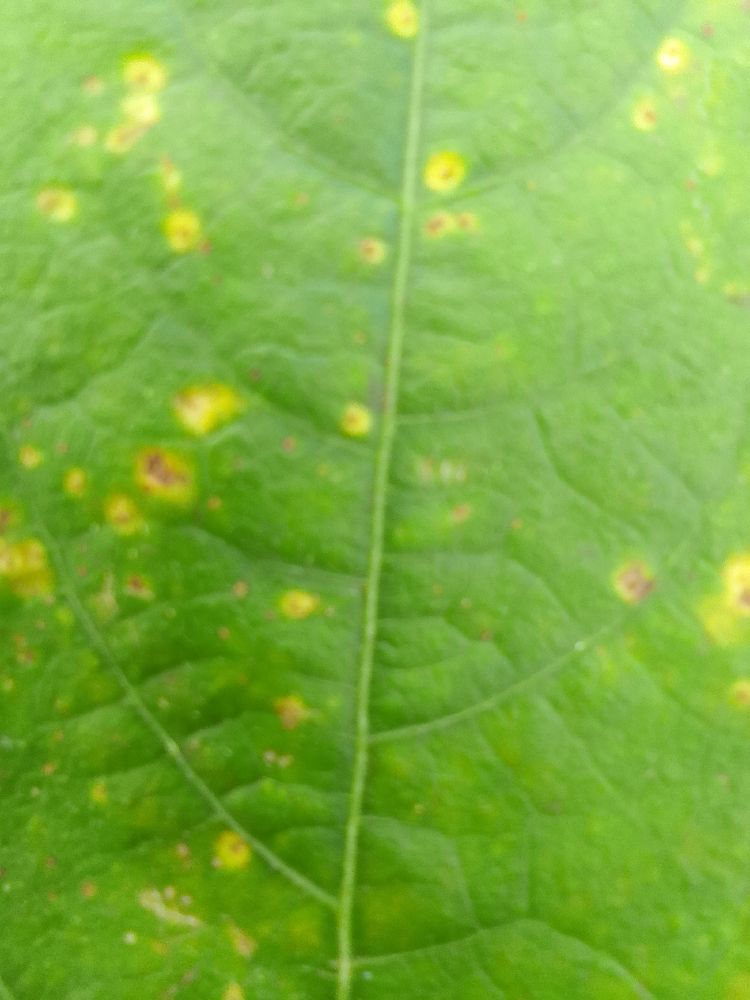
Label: rust